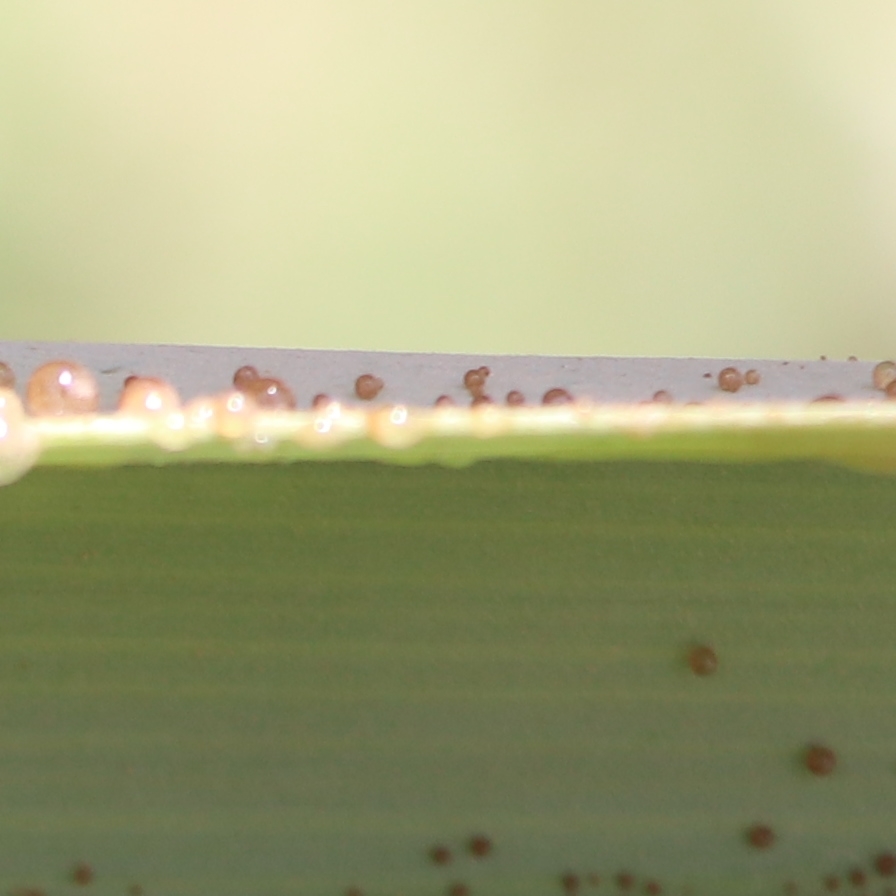
Label: Honey